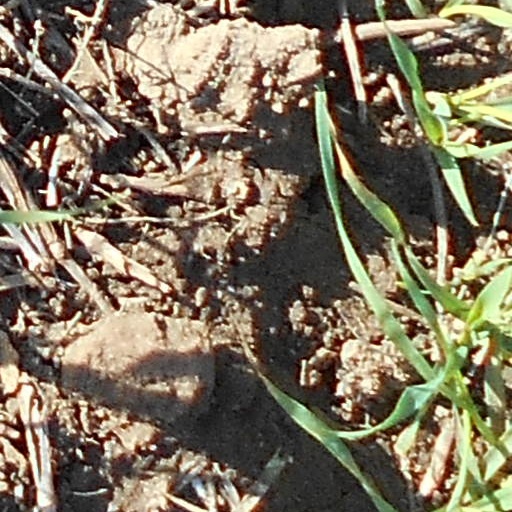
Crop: wheat